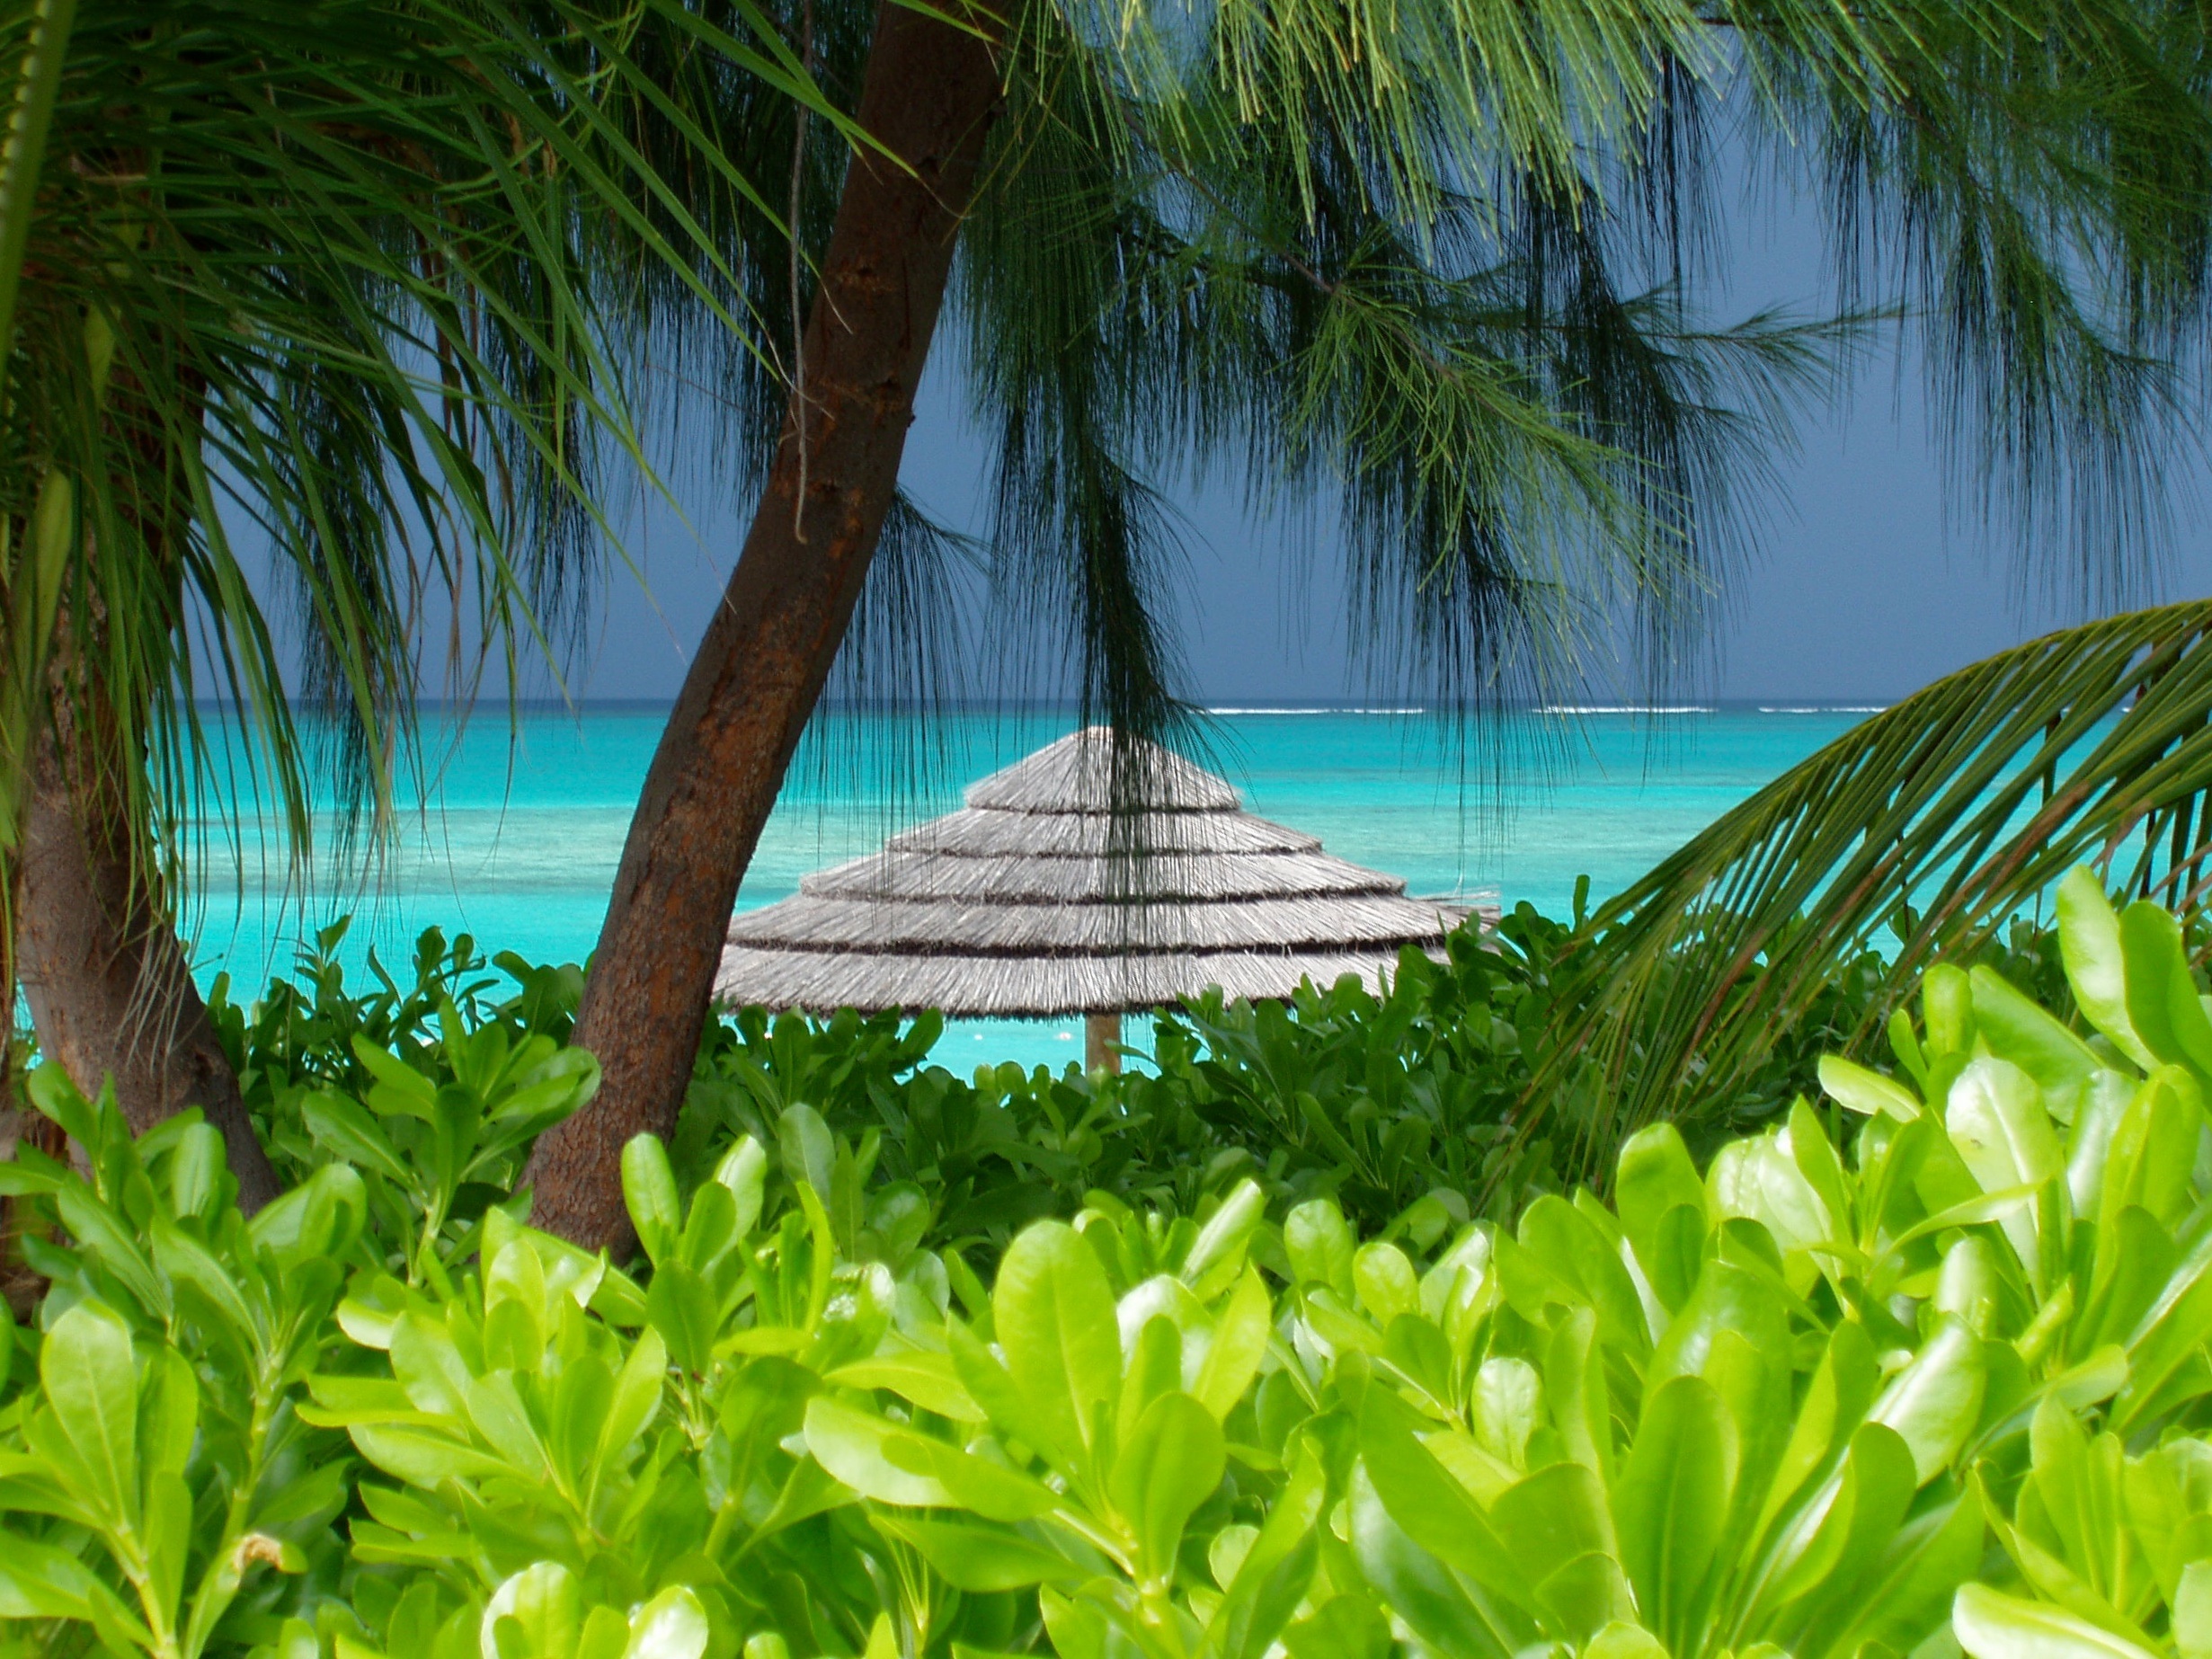
tree, grass, lawn, flower, green, jungle, swimming pool, botany, garden, resort, rainforest, plantation, caribbean, habitat, tropics, natural environment, arecales, palm family